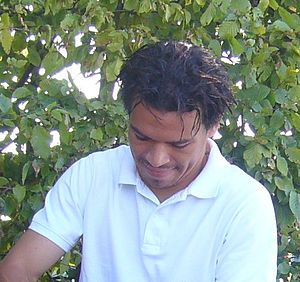
Marcos Venáncio de Albuquerque
Ceará
Marcos Venáncio de Albuquerque er en brasiliansk fodboldspiller.. Han indledte sin karriere i Santos FC i 1998 hvor han spillede til 2001. han tog derefter et år til Santa Cruz FC han tog væk i 2002. Herefter tog han til Coritba FC til år 2004. Han har desuden været professionel hos Paris Saint-Germain i Frankrig.